Frederick William Koko Mingi VIII of Nembe

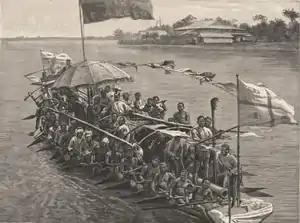
"King Koko in His War Canoe on His Way down the River", from "The Daily Graphic" of March 30, 1895

King Frederick William Koko, Mingi VIII of Nembe (1853–1898), known as King Koko and King William Koko, was an African ruler of the Nembe Kingdom (also known as Nembe-Brass) in the Niger Delta, now part of southern Nigeria.